Scandalous Eva

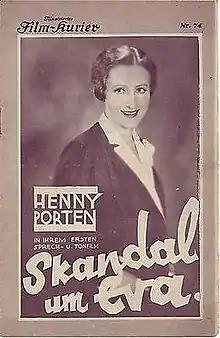
Film poster

Scandalous Eva is a 1930 German comedy film directed by G. W. Pabst and starring Henny Porten, Oskar Sima, and Ludwig Stössel. The film's sets were designed by the art director Franz Schroedter.